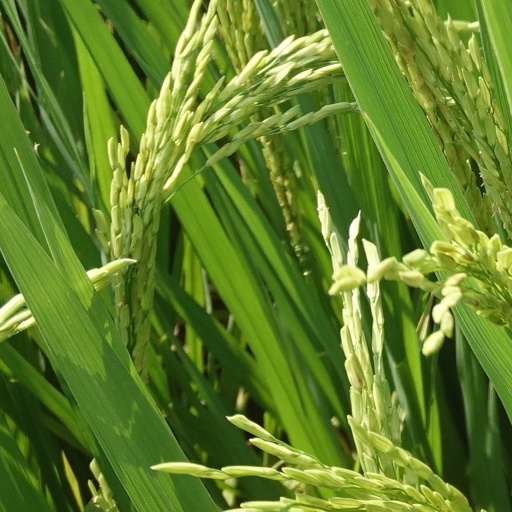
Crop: rice